Question: What time is it?
Tambaya: Wanne lokaci yanzu?
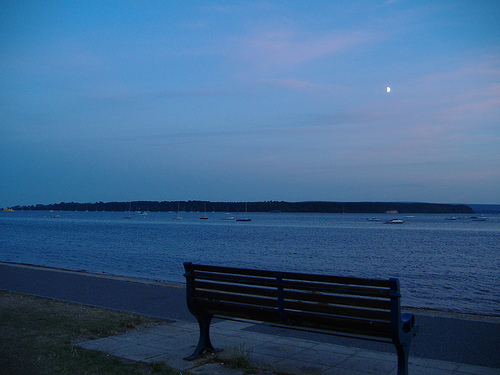
Answer: Evening.
Amsa: Yamma.